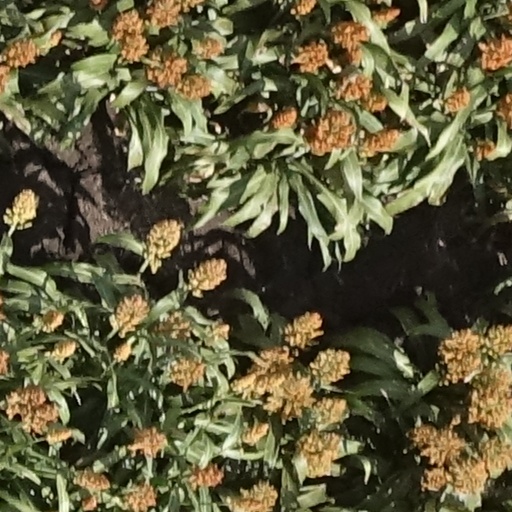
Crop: sorghum